History of the motorcycle

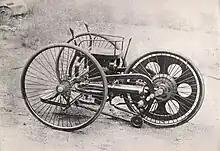
Butler's Patent Velocycle

The very first commercial design for a self-propelled bicycle was a three-wheel design called the "Butler Petrol Cycle", conceived of and built by Edward Butler in England in 1884. He exhibited his plans for the vehicle at the Stanley Cycle Show in London in 1884, two years earlier than Karl Benz, who is generally recognized as the inventor of the modern automobile. Butler's vehicle was also the first design to be shown at the 1885 International Inventions Exhibition in London.